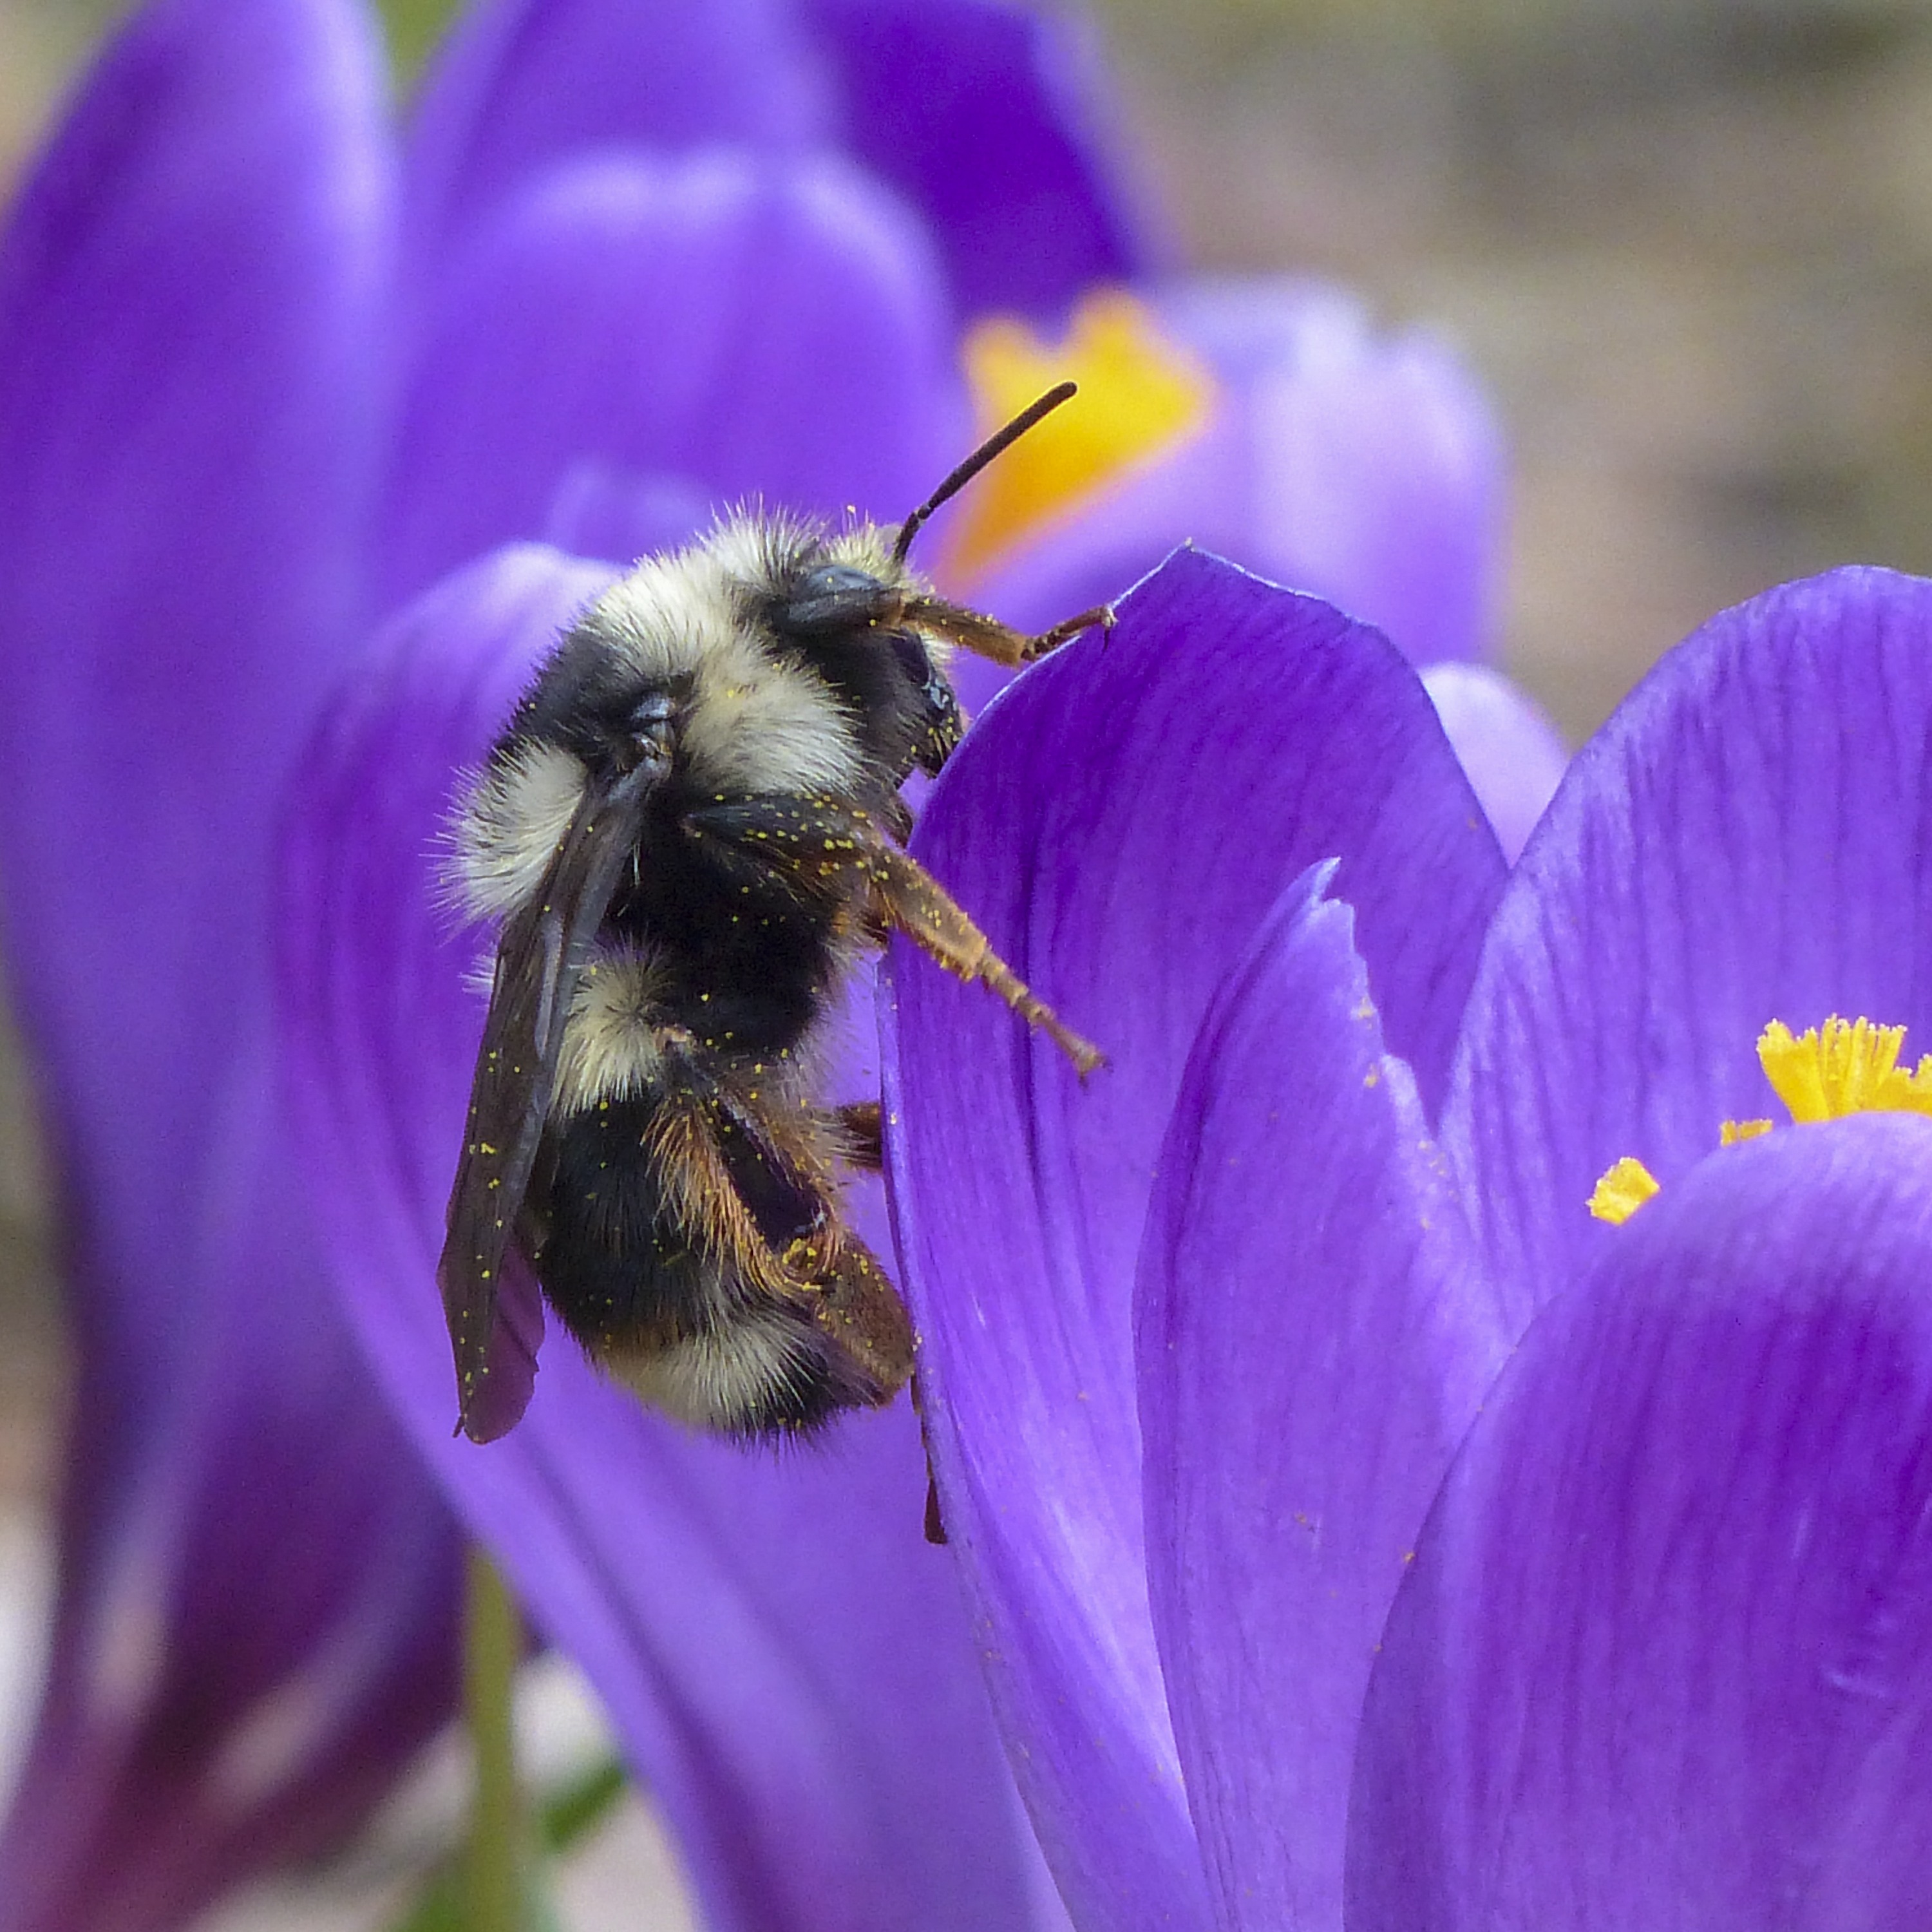
nature, blossom, plant, photography, flower, purple, petal, animal, pollen, spring, insect, macro, garden, flora, season, fauna, invertebrate, wildflower, close up, bee, crocus, bumble bee, bumblebee, nectar, collecting, macro photography, honey bee, pollinator, membrane winged insect